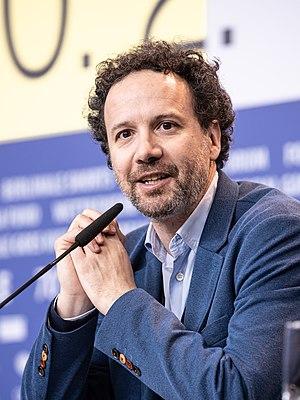
Carlo Chatrian, né le 9 décembre 1971 à Turin, est un journaliste, critique de cinéma et auteur italien. Il est directeur artistique du Festival du film de Locarno de 2012 à 2018, puis de la Berlinale.